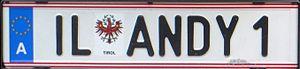
Les plaques d'immatriculation autrichiennes sont les plaques d'immatriculation utilisées sur les voitures autrichiennes, comme il se doit. Par exemple, la lettre W signifie Vienne, comme l'expliqué ci-dessus.